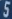
Number: 5